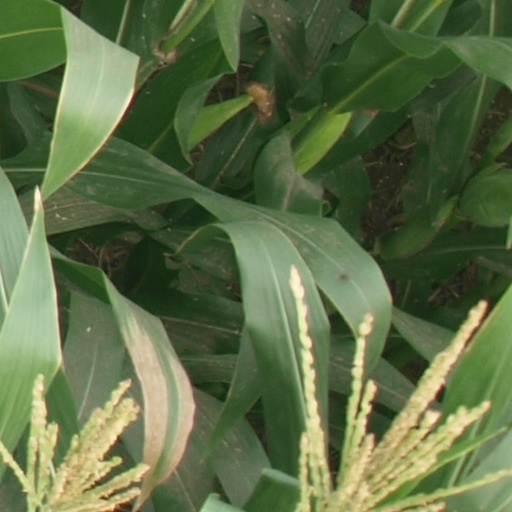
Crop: maize; corn